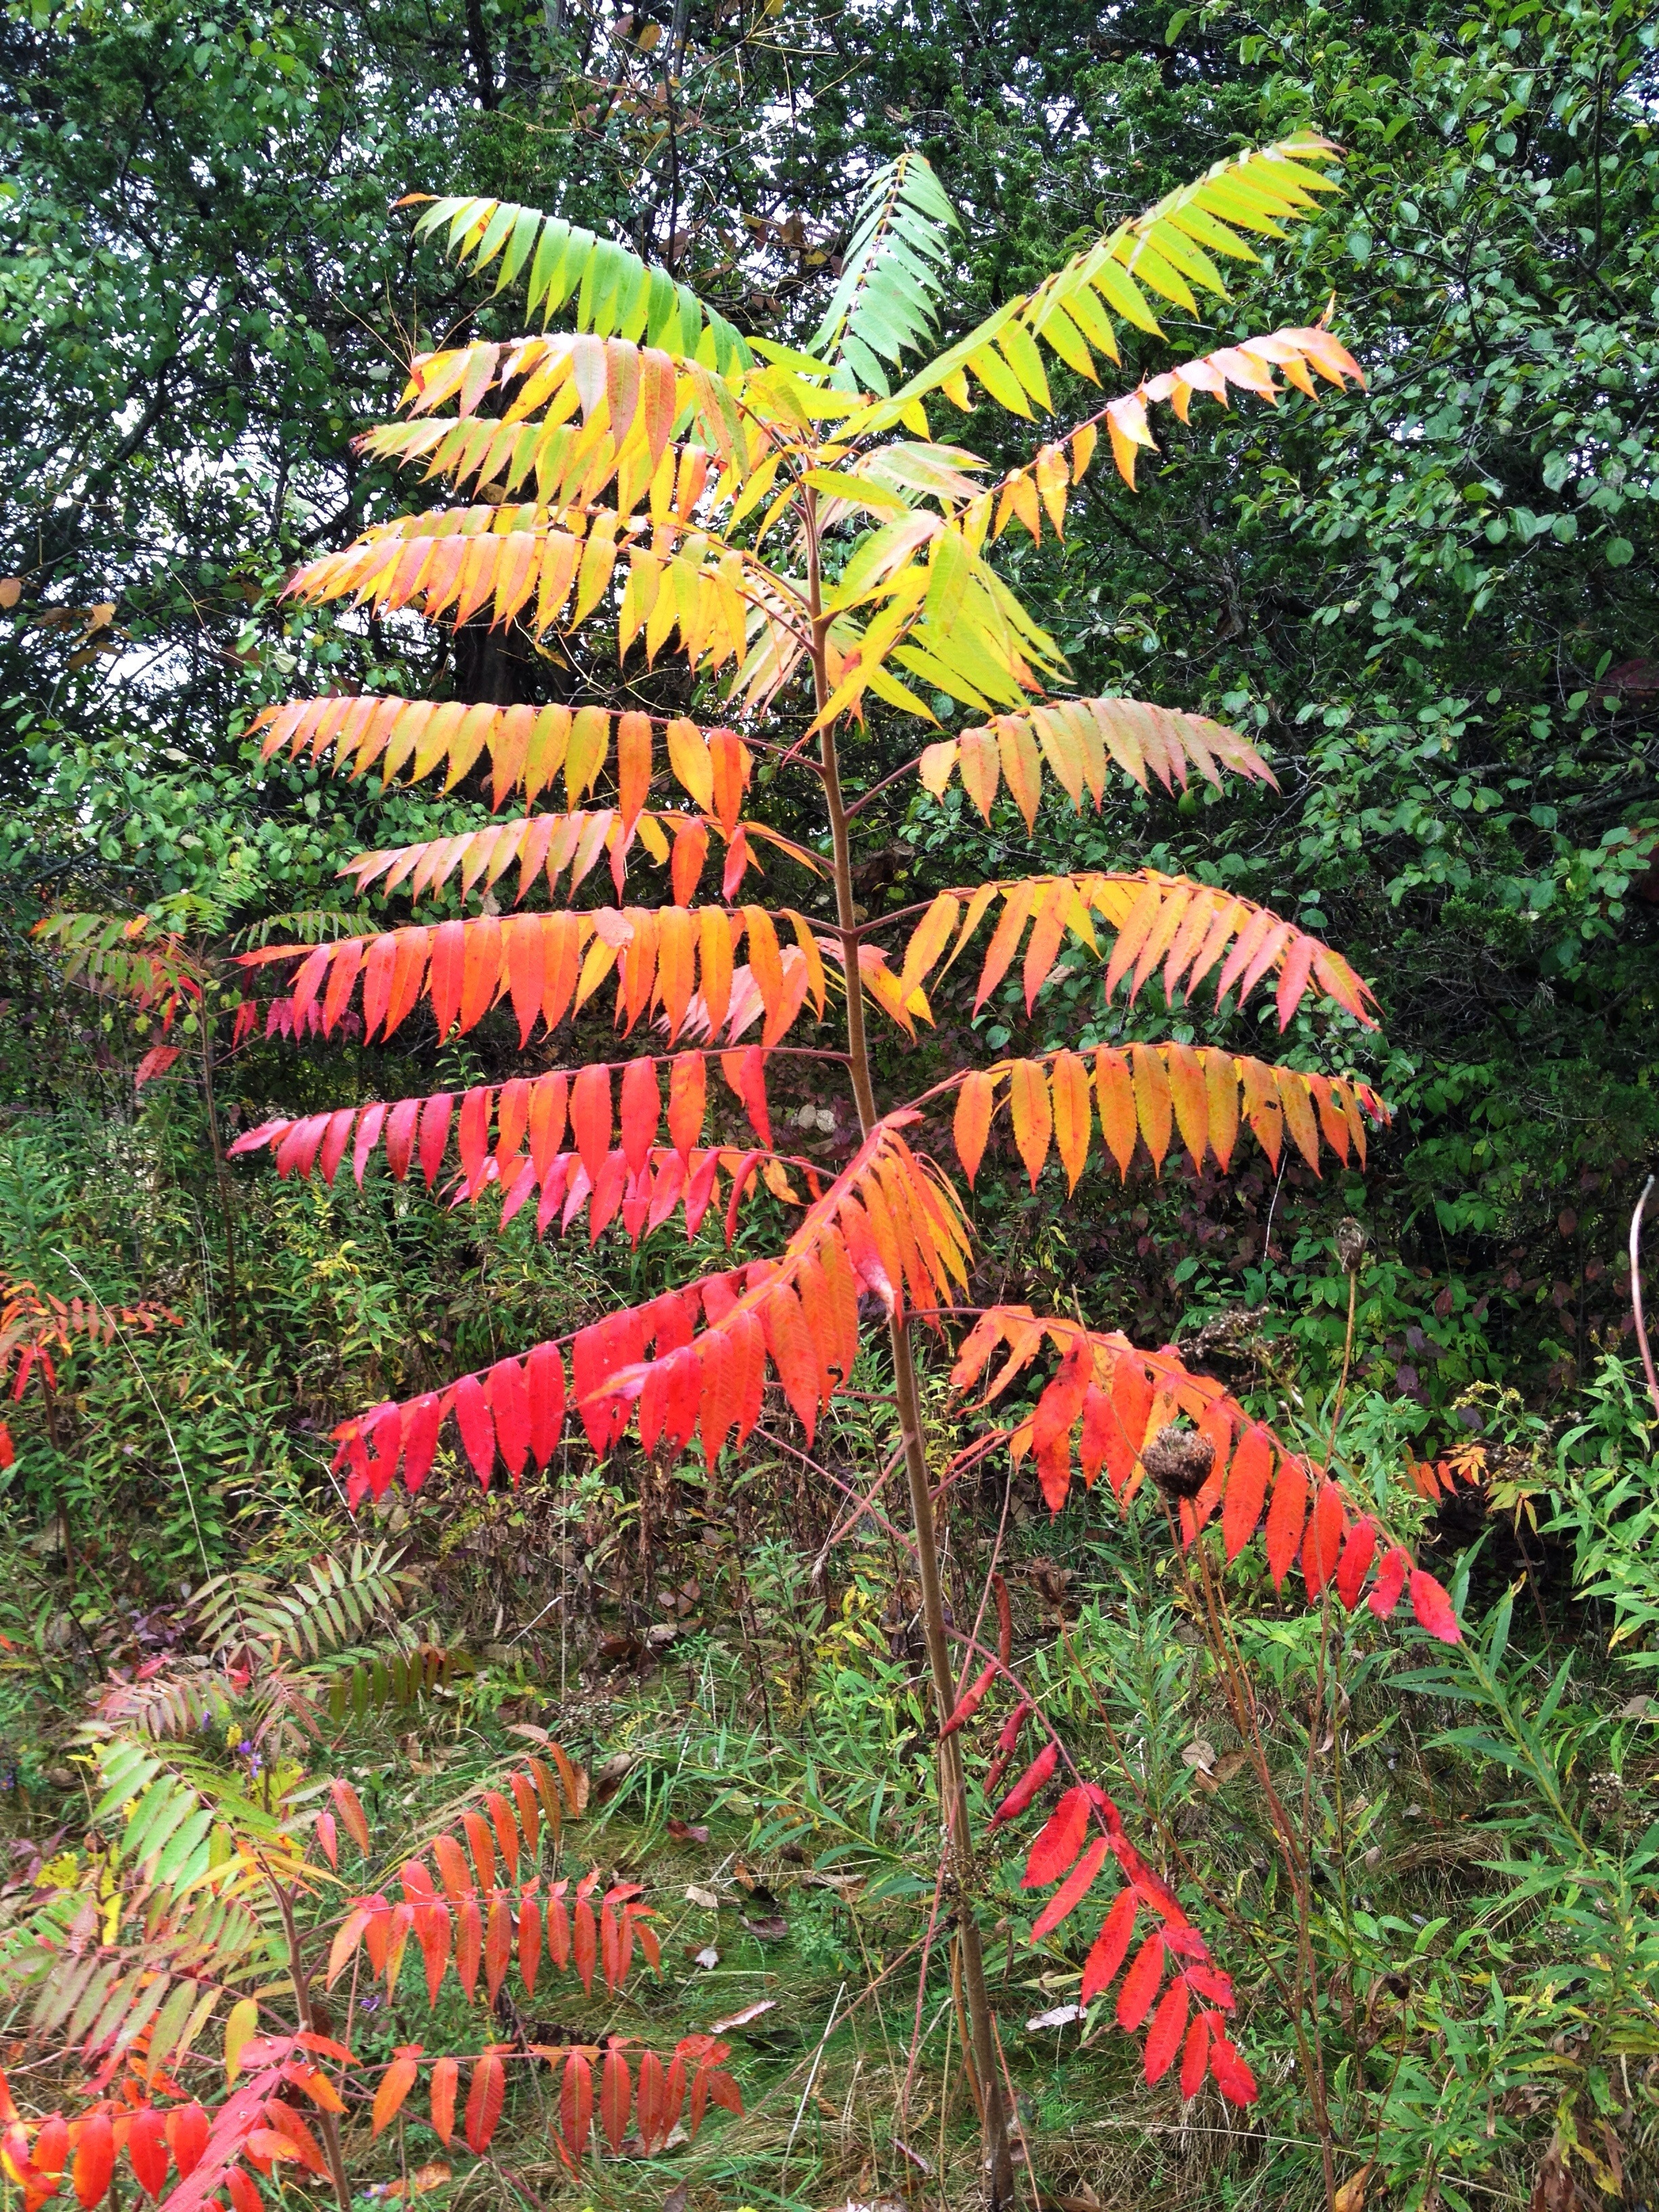
tree, plant, leaf, flower, jungle, autumn, botany, garden, flora, rainforest, land plant, arecales